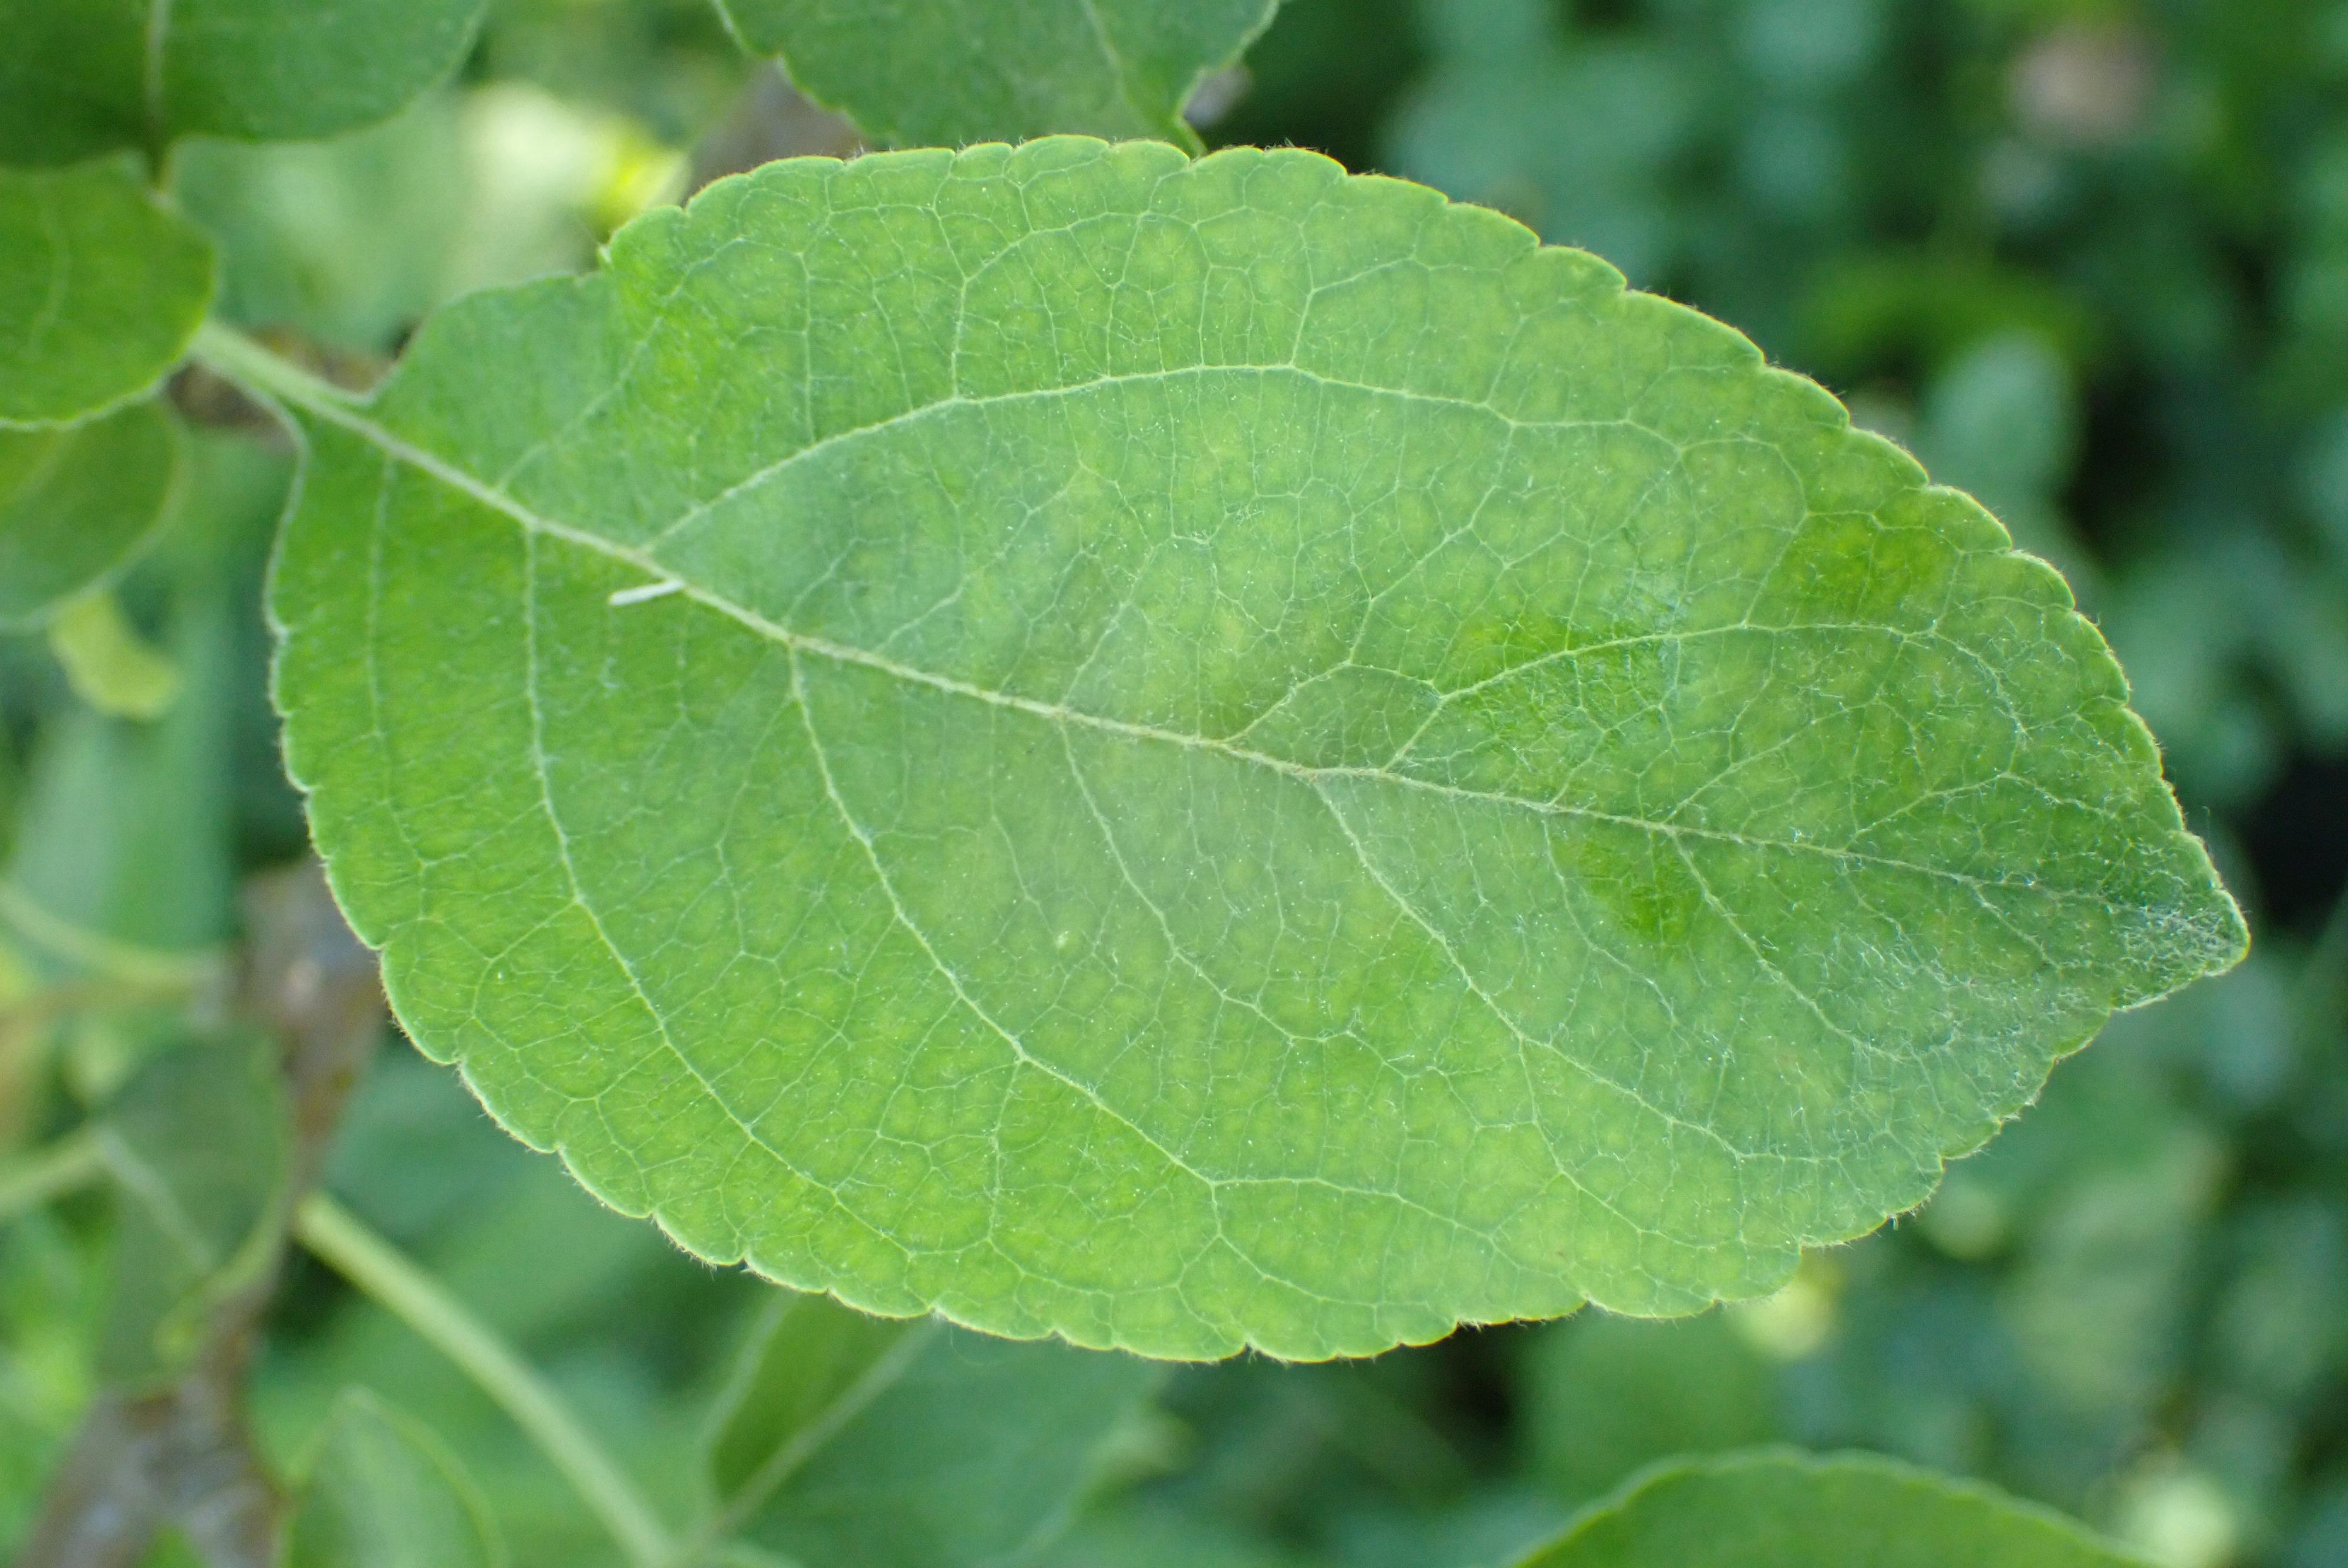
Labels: healthy